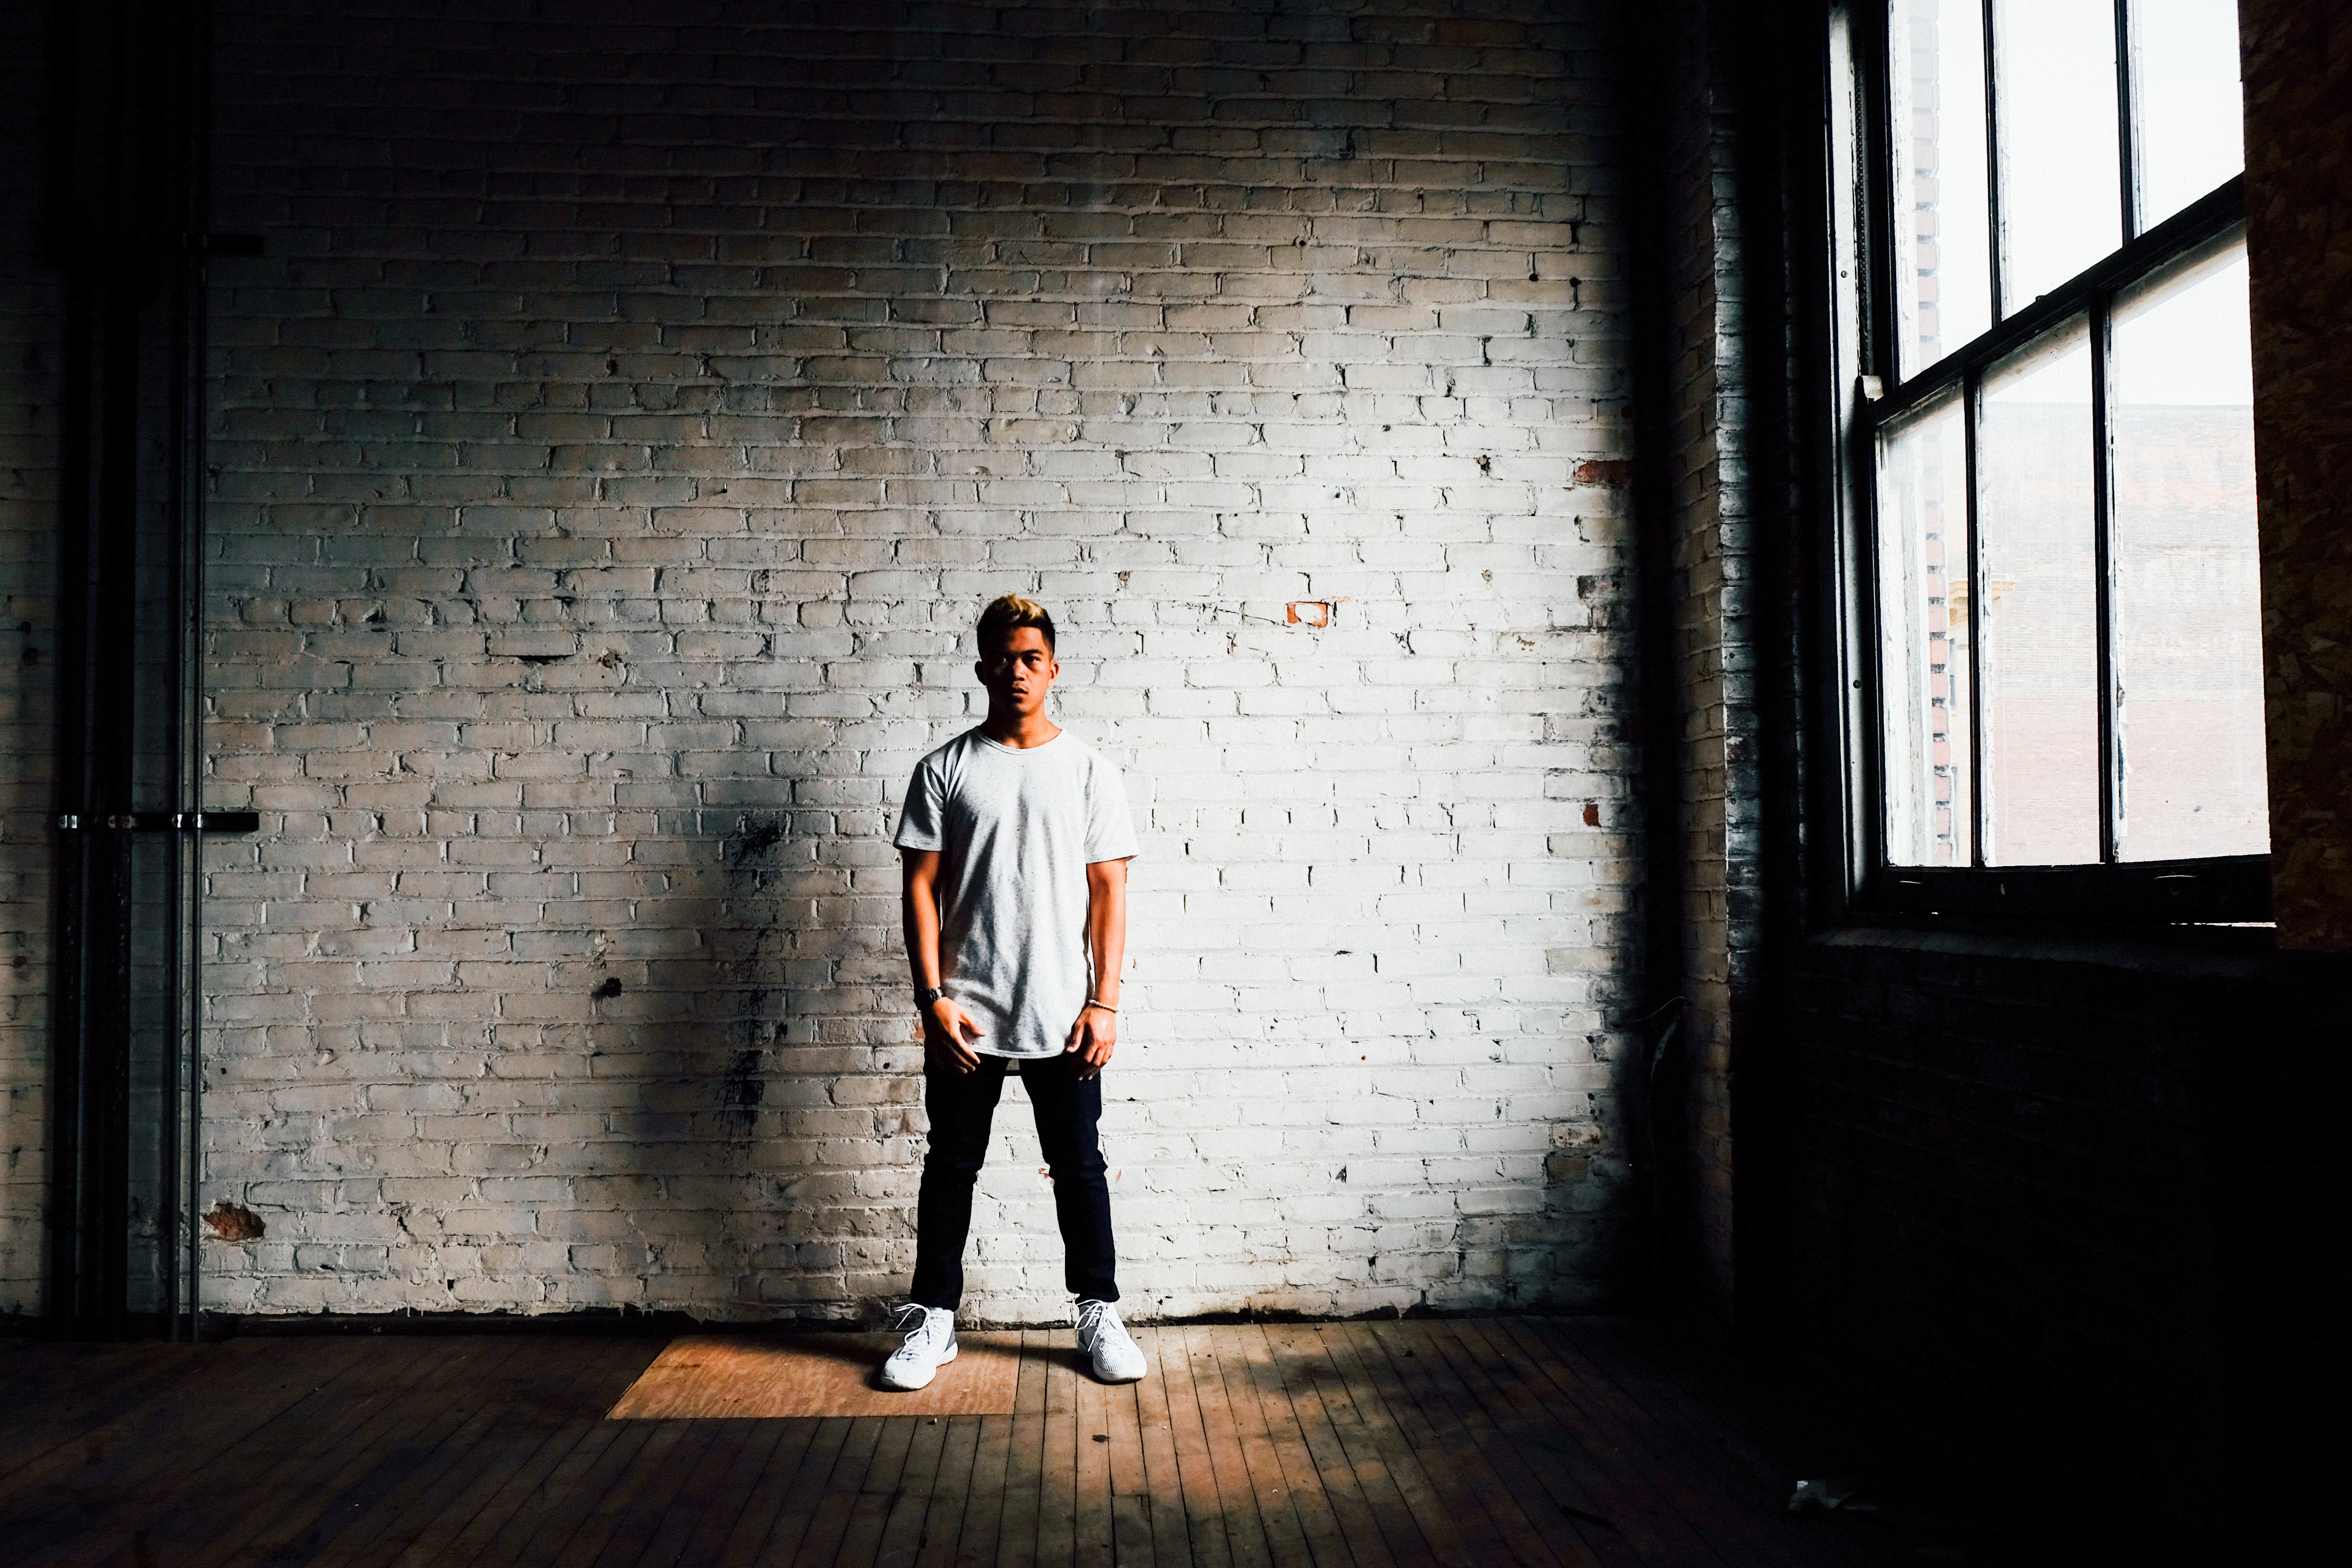
white, black, art, photograph